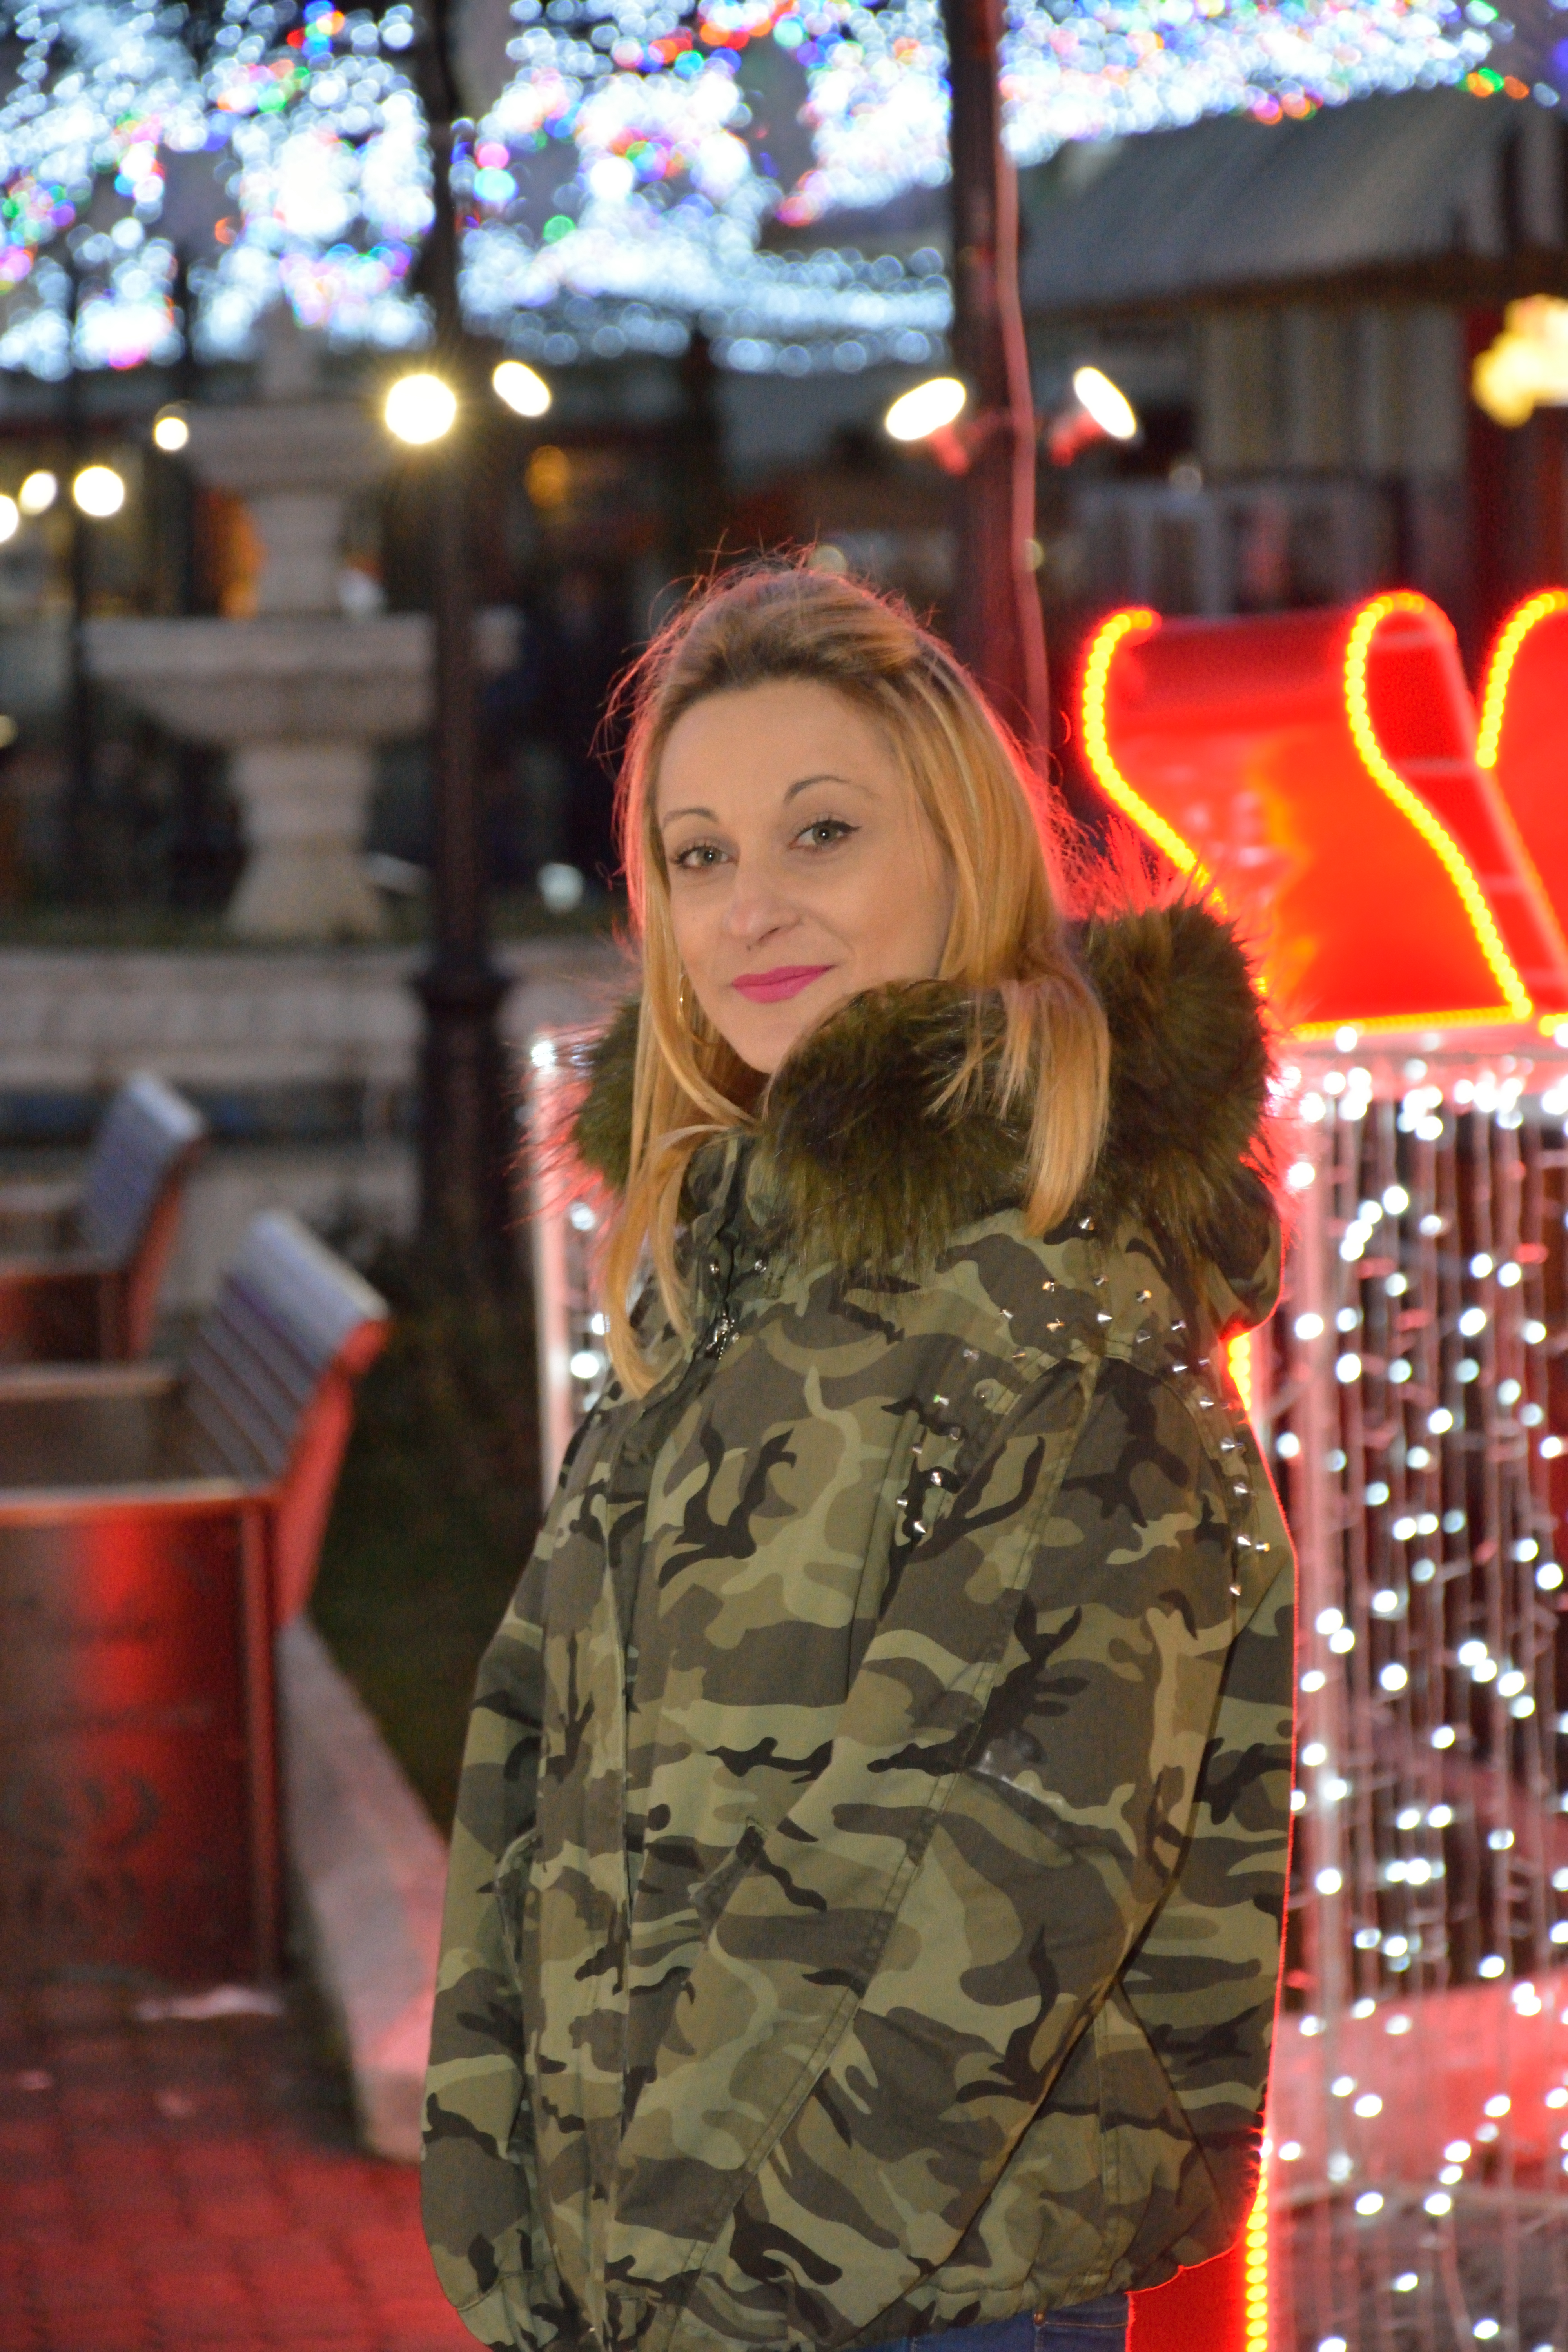
woman, girl, lady, fashion, fur, winter, fun, tree